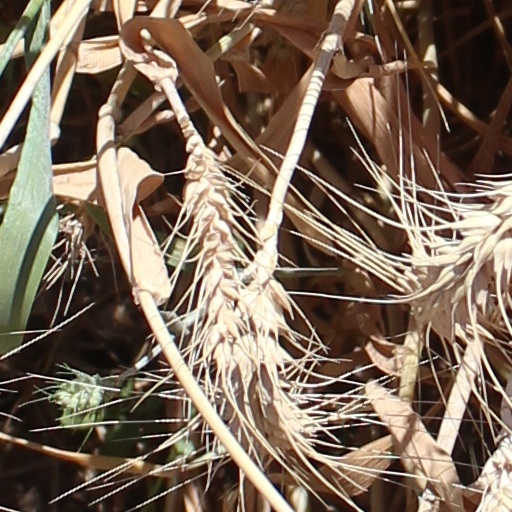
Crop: wheat